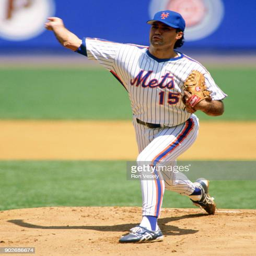
actor pitches during a game during the season